Senussi campaign

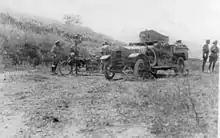

The British commanders adopted a policy of avoiding reverses, before attempting to defeat the Senussi. Sollum was from Alexandria, too far west for a base and too exposed to German submarines, with the lack of fast patrol boats to guard ships in the bay. Mersa Matruh (Matruh) was closer to Alexandria and had a good water supply. The Western Frontier posts were ordered back to Matruh to concentrate and to be reinforced by troops moved along the coast by trawler and on the Khedival Railway as far as Dabaa, short of Matruh. Orders were given on 20 November to form a Western Frontier Force (Major-General William Peyton) made up of composite horse and infantry brigades and supporting arms. By the end of the year, the British had about in the Western Desert.